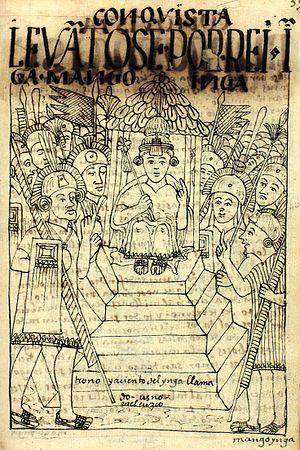
Manco Capac II, aussi appelé Manco Inca ou Manco II, est un fils de Huayna Capac et le demi-frère de Huascar et Atahualpa. Il appartient à la noblesse de Cuzco et fut donc du côté de Huascar pendant la guerre civile. C'est cette appartenance au clan cuzquénien qui pousse les Espagnols à choisir ce prince comme nouveau souverain du royaume après l'exécution d'Atahualpa. Manco Capac est couronné à Cuzco selon la coutume en présence des conquistadors et de la noblesse du royaume. Des temps apaisés semblent s'ouvrir même si les Espagnols entendent bien garder le contrôle du royaume.